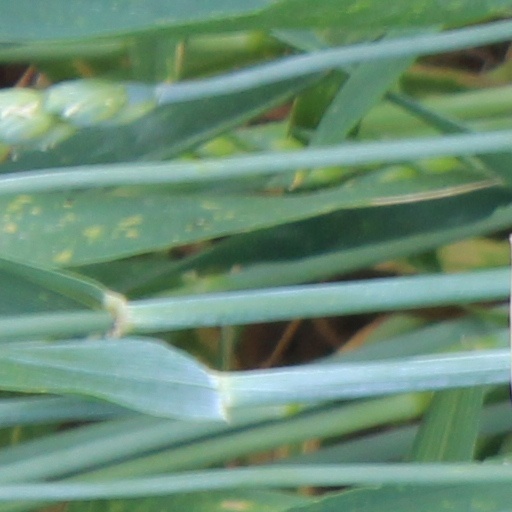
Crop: wheat